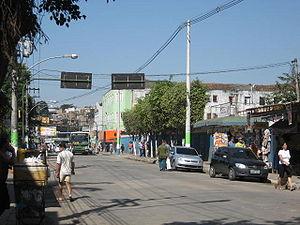
São João de Meriti est une ville brésilienne de l'État de Rio de Janeiro. Sa population était estimée à 459 356 habitants en 2010. La municipalité s'étend sur 35 km².